Tattersall's Cup

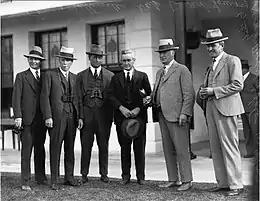
The presentation of the Tattersall's Cup by W. J. Healy at Ascot Racecourse on Saturday 19 August 1933

During World War II the Tattersall's Race club held the race at Albion Park Racecourse, the only functioning racecourse in Brisbane at the time.